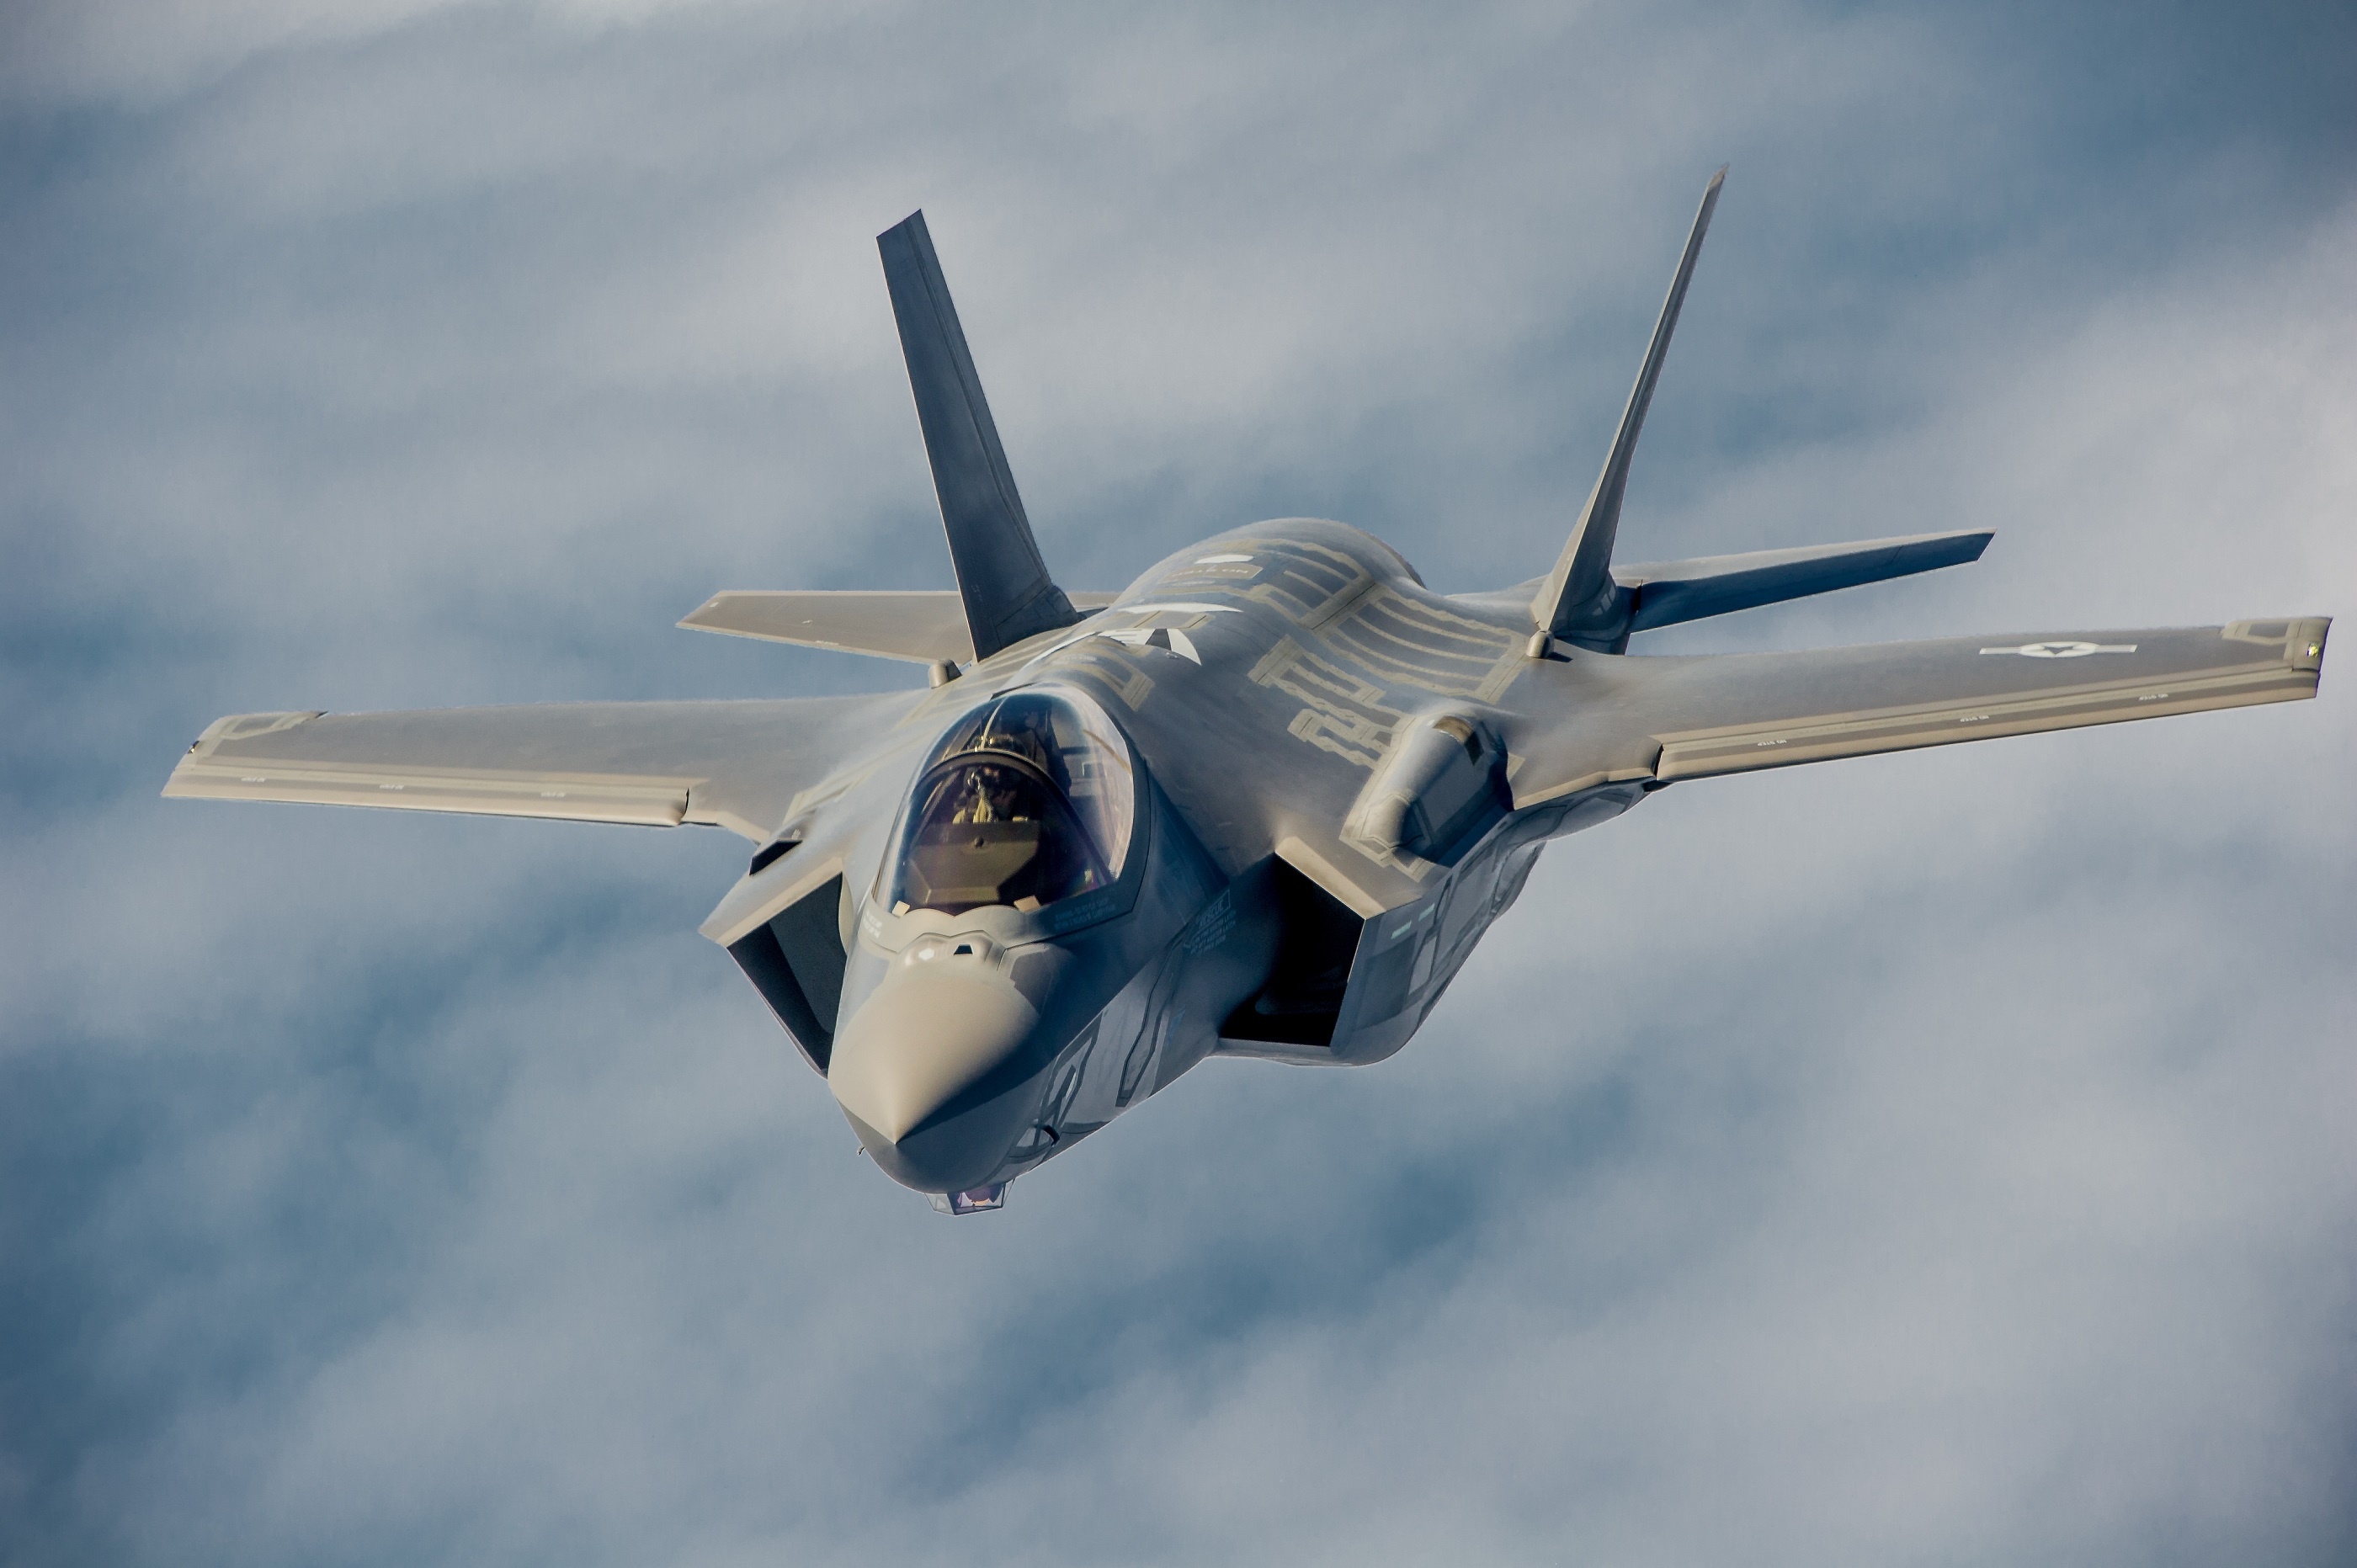
wing, flying, airplane, plane, aircraft, vehicle, aviation, flight, propeller, fighter, boeing, defense, air force, jet aircraft, fighter aircraft, military aircraft, f 35, lightning ii, military jet, atmosphere of earth, aerospace engineering, aircraft engine, mcdonnell douglas fa 18 hornet, boeing fa 18e f super hornet, mcdonnell douglas f 15 eagle, lockheed martin, lockheed martin f 22 raptor, lockheed martin f 35 lightning ii, stealth aircraft